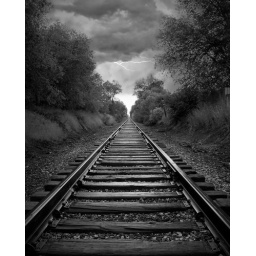
A shot of the railroad tracks near my house